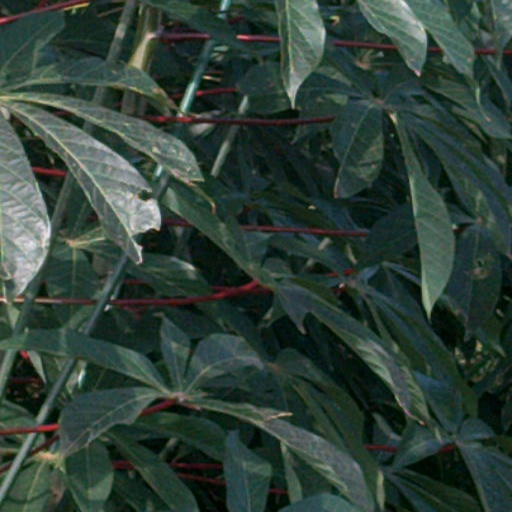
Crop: cassava